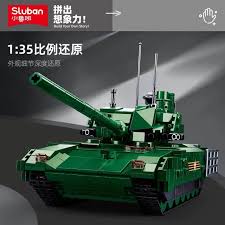
Label: Tank